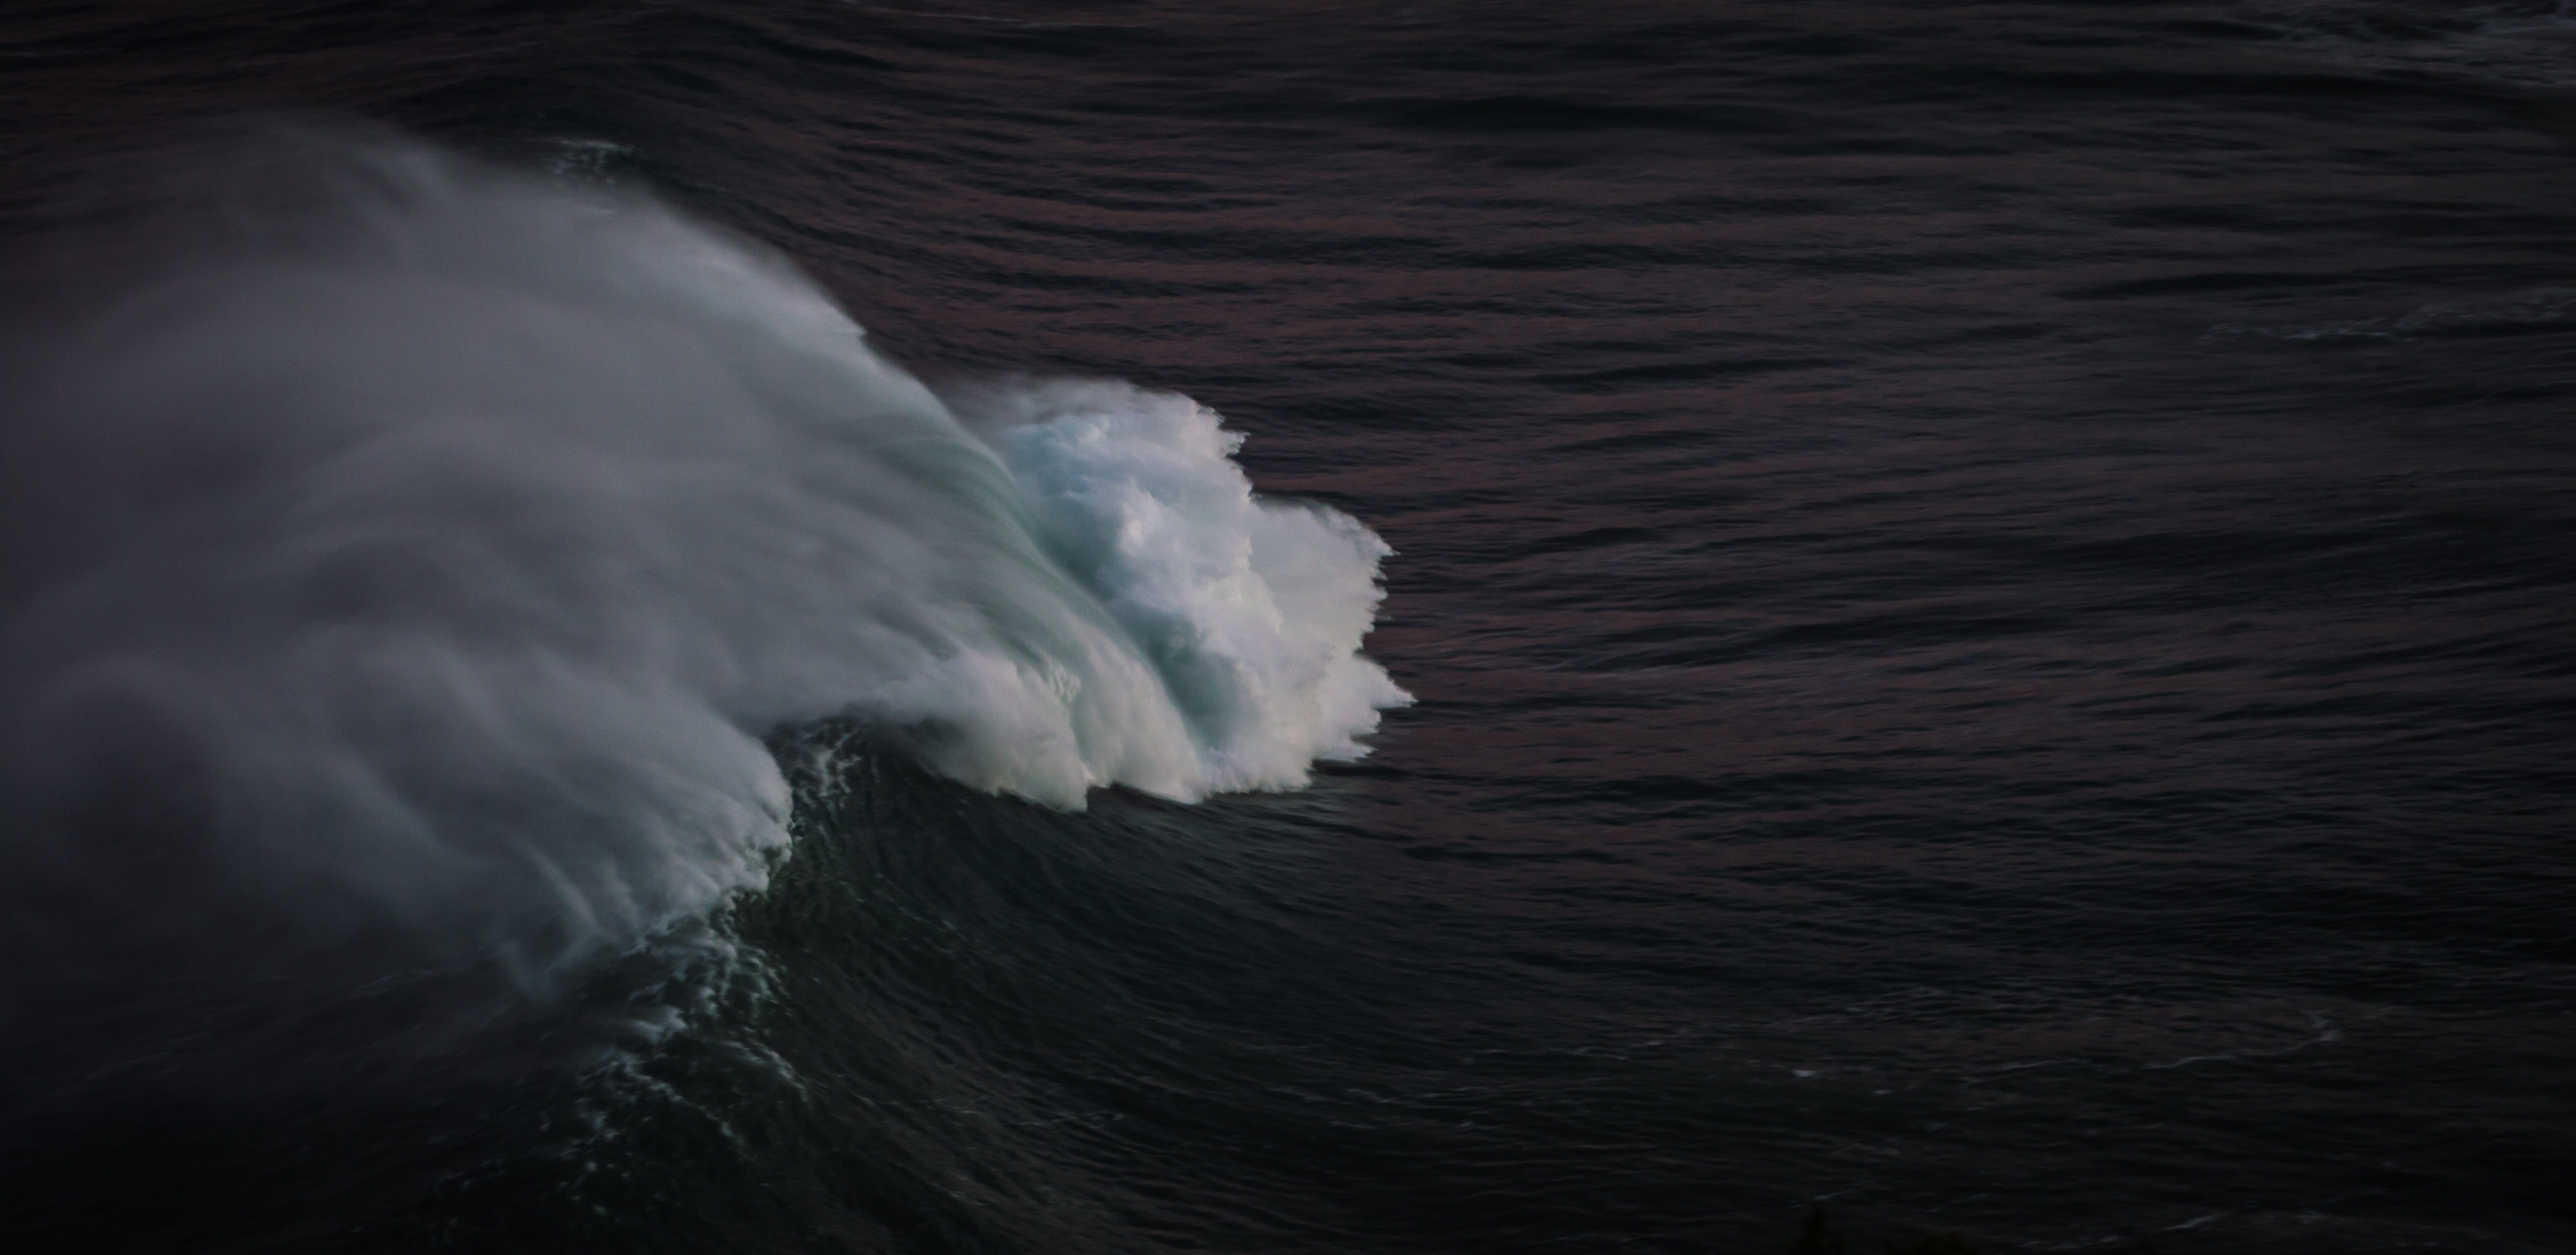
sea, water, ocean, wave, seascape, weather, wind wave